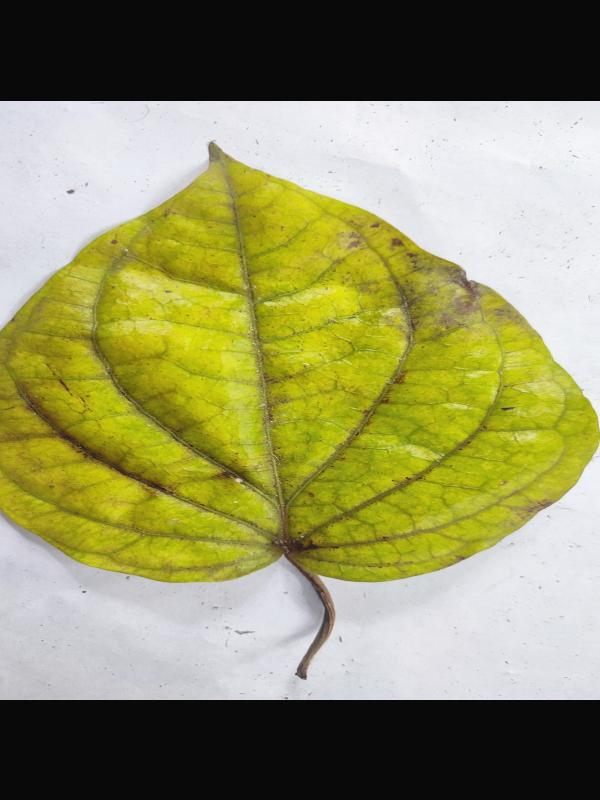
Label: Dried_Leaf